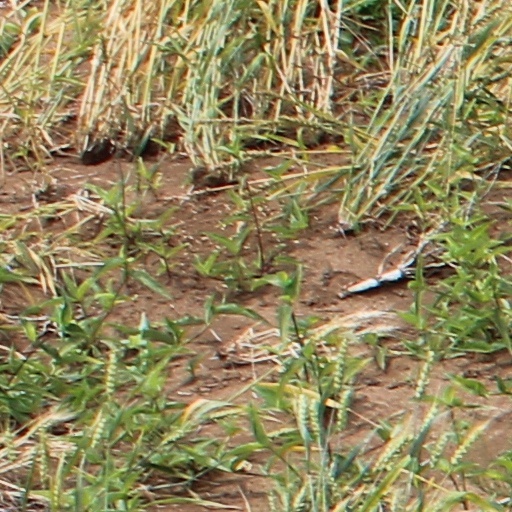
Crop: wheat